KIN2/PAR-1/MARK kinase family

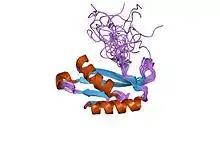
solution structure of kinase associated domain 1 of mouse map/microtubule affinity-regulating kinase 3

In molecular biology, members of the KIN2/PAR-1/MARK kinase family of proteins are kinases that are conserved from yeast to human and share the same domain organisation: an N-terminal kinase domain and a C-terminal kinase associated domain 1 (KA1). Some members of this family also contain an UBA domain (ubiquitin-associated domain). Members of this kinase family are involved in various biological processes such as cell polarity, cell cycle control, intracellular signalling, microtubule stability and protein stability. The function of the KA1 domain is not yet known.